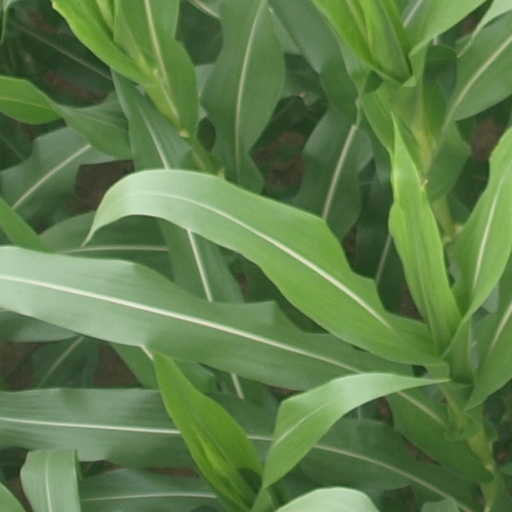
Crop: maize; corn